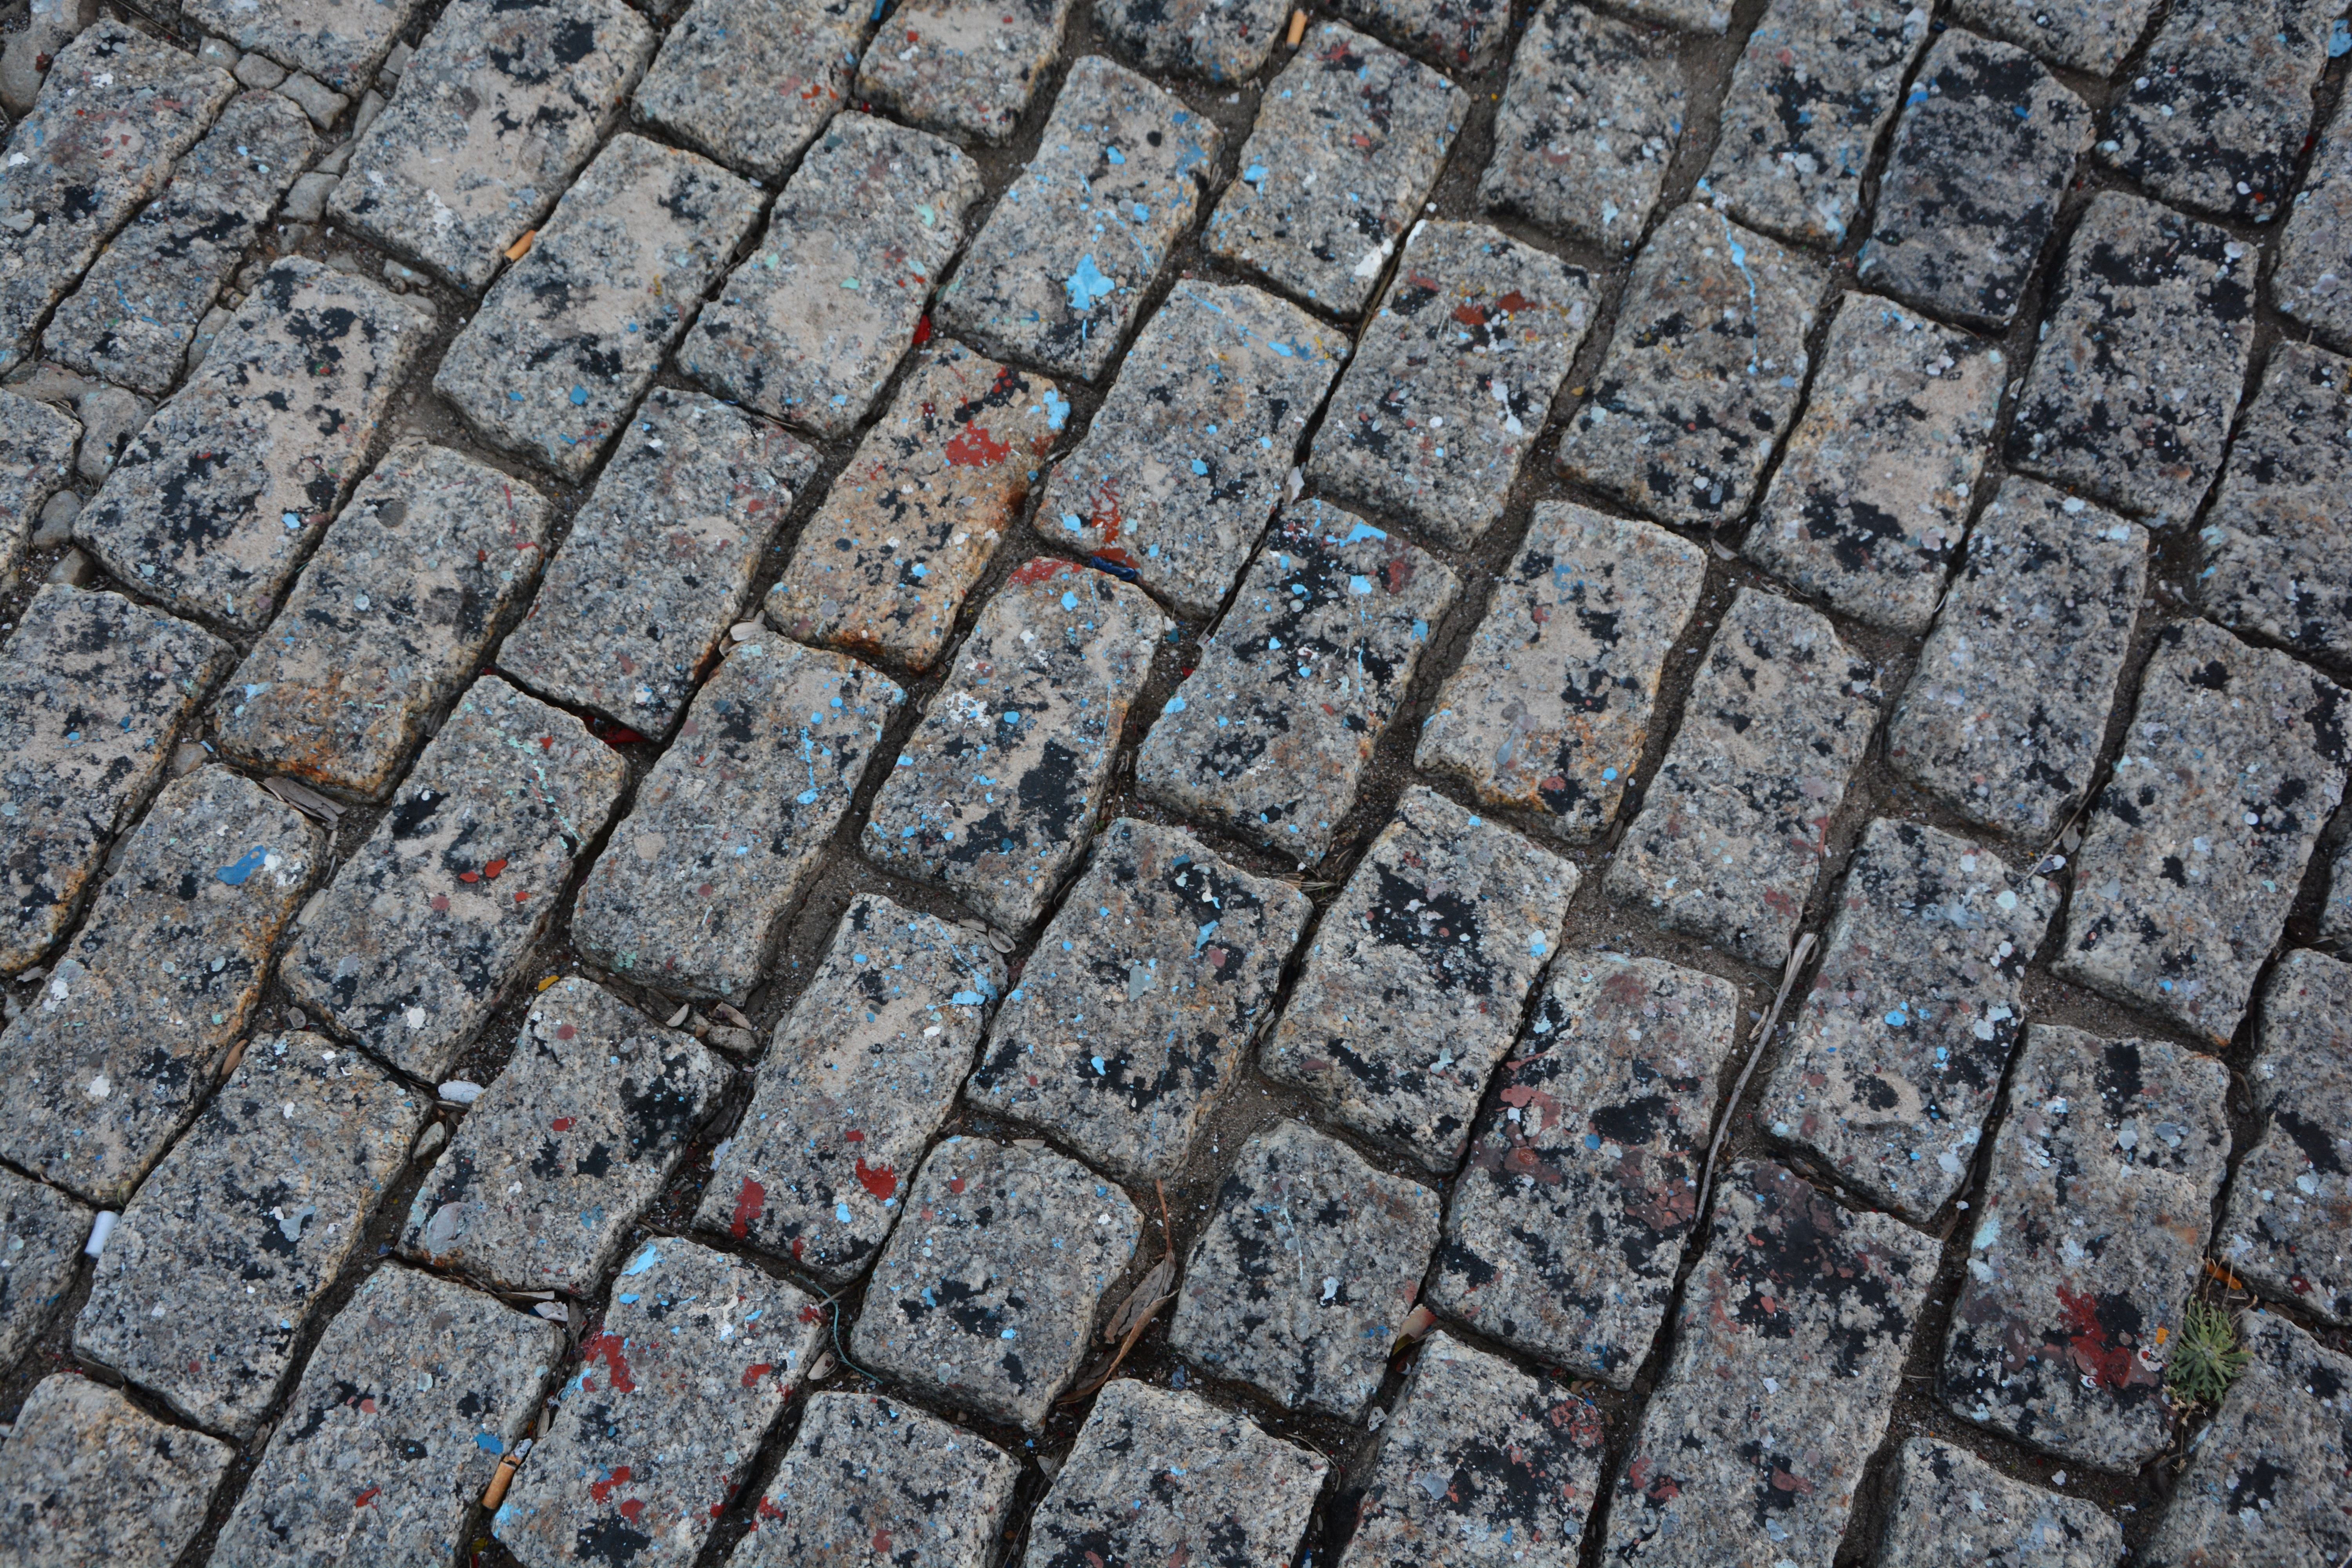
track, street, texture, sidewalk, floor, roof, cobblestone, wall, stone, asphalt, pavement, line, soil, material, tire, background, adoquin, cobble, empedrado, paving stones, tread, flooring, road surface, outdoor structure, automotive tire